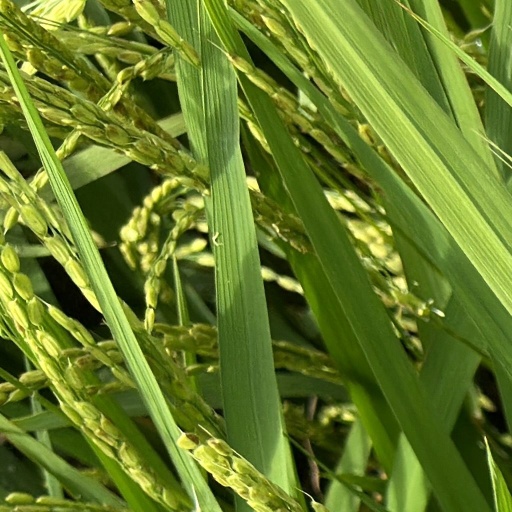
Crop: rice